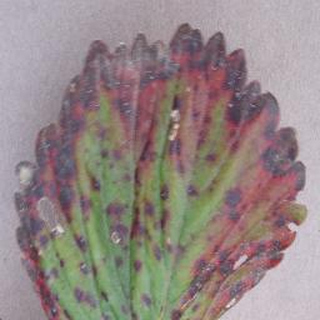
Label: strawberry_leaf_scorch